Lashtkhveri church

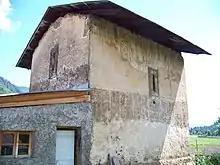
Lashtkhveri church of the Archangel

The Lashtkhveri church of the Archangel, also known as the church of Taringzel (Svan: თარინგზელ) is a medieval Georgian Orthodox church in Mestia, Upper Svaneti. Architecturally an unremarkable hall church, its most recognizable feature is a series of frescoes painted on both internal and external walls, dated to the 14th–15th century. Beyond religious scenes and portraits, the paintings include a rare illustration of episodes from the epic romance on Amiran-Darejaniani. The church is inscribed on the list of the Immovable Cultural Monuments of National Significance of Georgia.